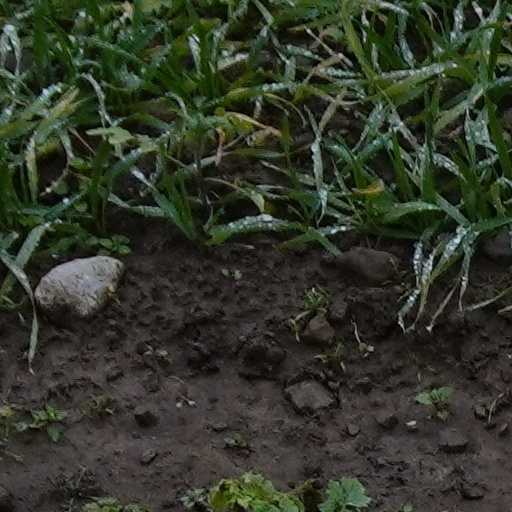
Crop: wheat